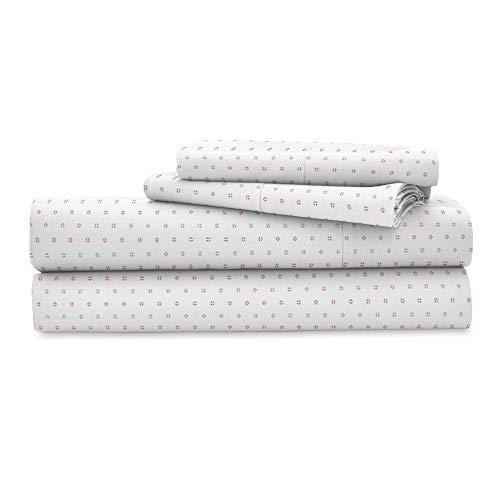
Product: IZOD Blake Sheet Set, Twin XL, Khaki
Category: Home & Kitchen | Bedding | Kids' Bedding | Sheets & Pillowcases | Sheet & Pillowcase Sets
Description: COOL DESIGN: IZOD brings you a versatile sheet set designed to coordinate with any bedroom décor.
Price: $89.99
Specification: ProductDimensions:102x66x1inches|ItemWeight:4.92pounds|ShippingWeight:4.92pounds(Viewshippingratesandpolicies)|Manufacturer:WestPointHome|ASIN:B07VXBD1DB|Itemmodelnumber:Blake